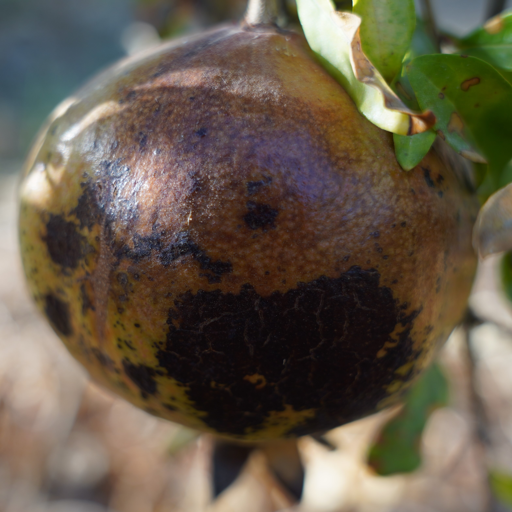
Label: Colletotrichum spp